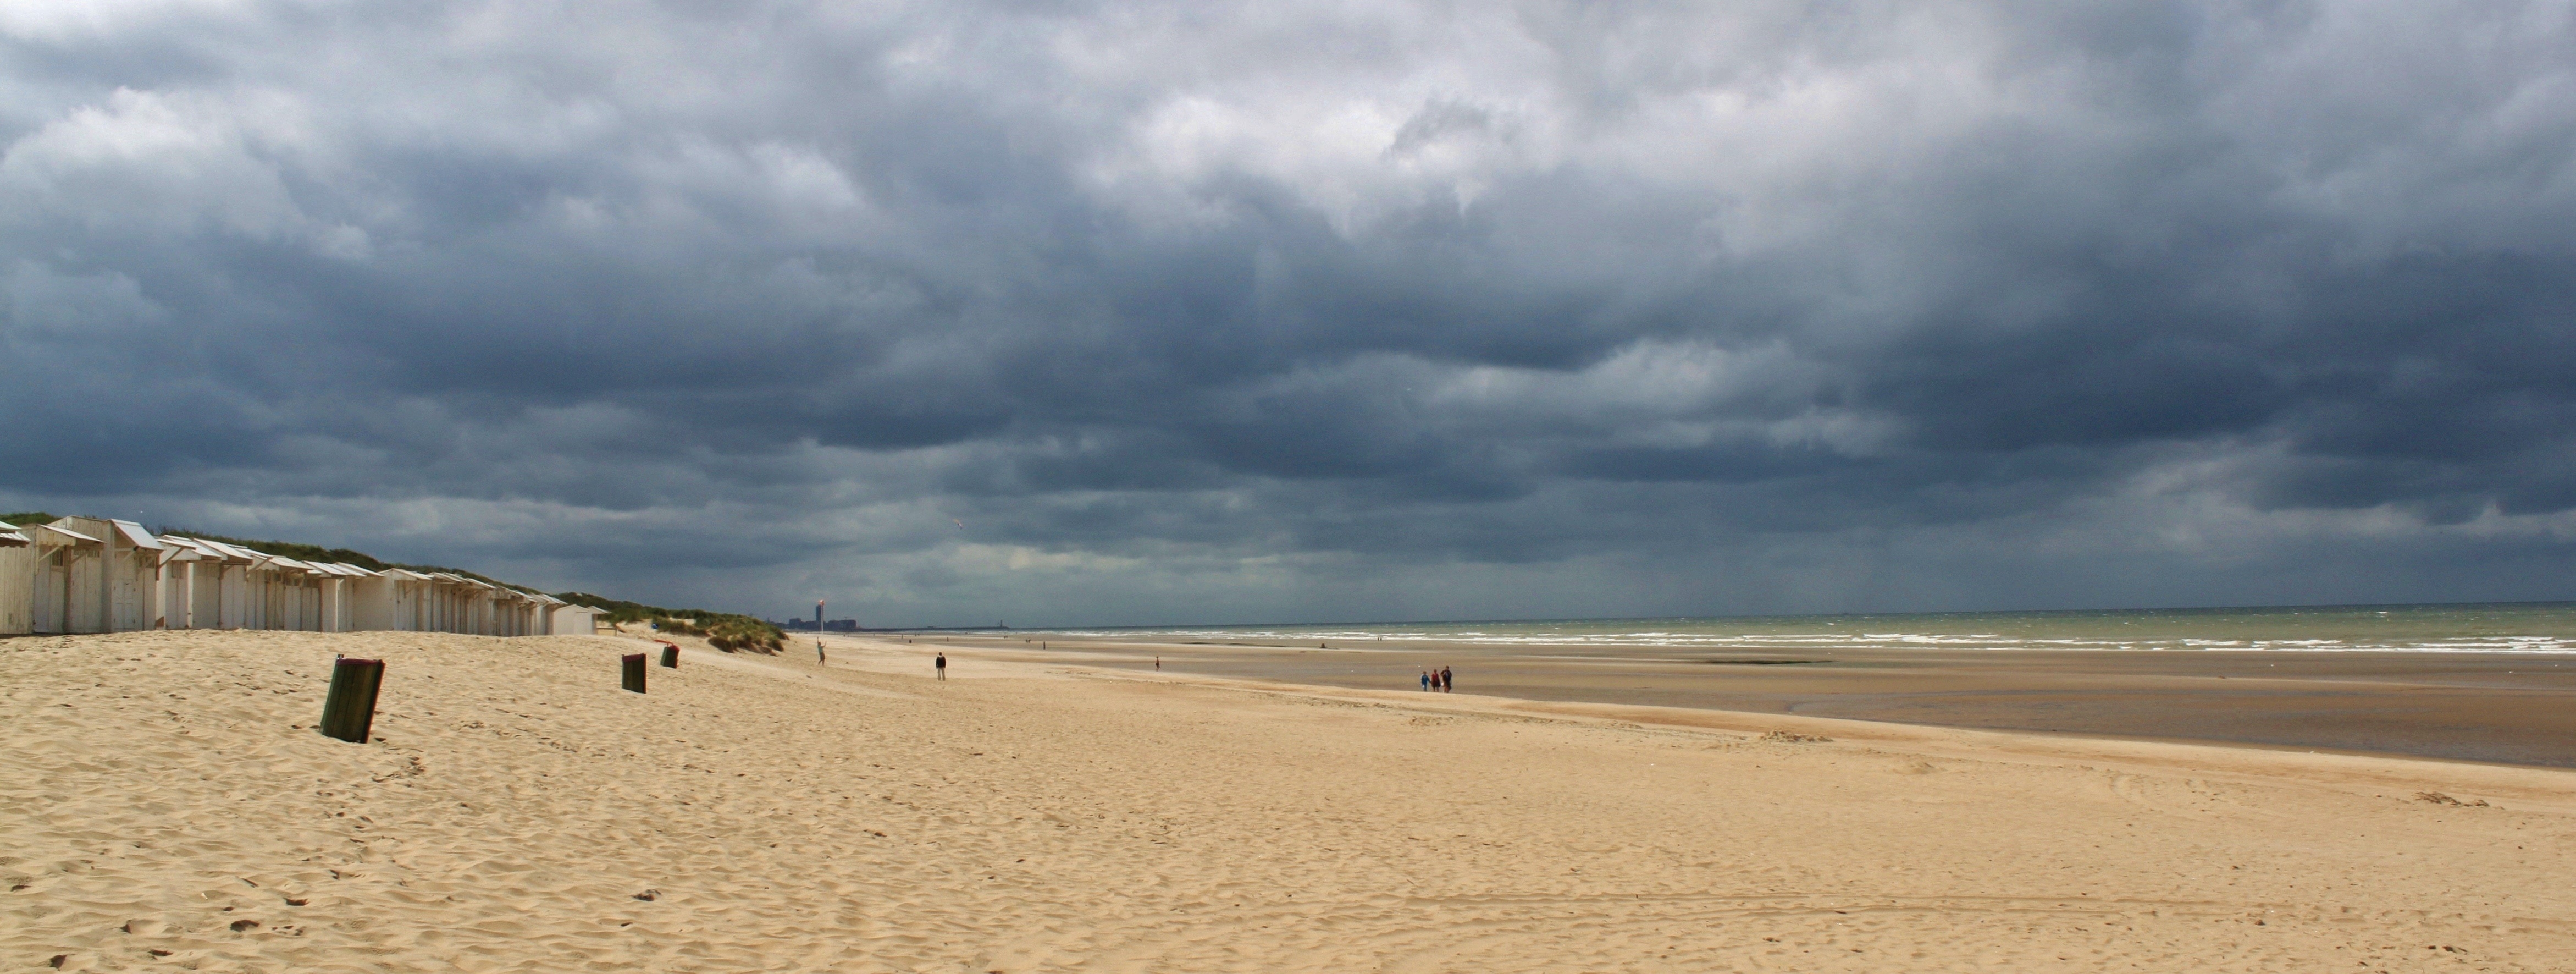
beach, landscape, sea, coast, nature, sand, horizon, cloud, sky, shore, panorama, travel, weather, storm, holiday, lonely, leisure, belgium, clouds, loneliness, vision, wide, habitat, mood, silent, north sea, sand beach, north sea coast, cloud formation, natural environment, wind wave, de haan